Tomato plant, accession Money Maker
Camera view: vertical (180 deg); turntable rotation: 330 degrees
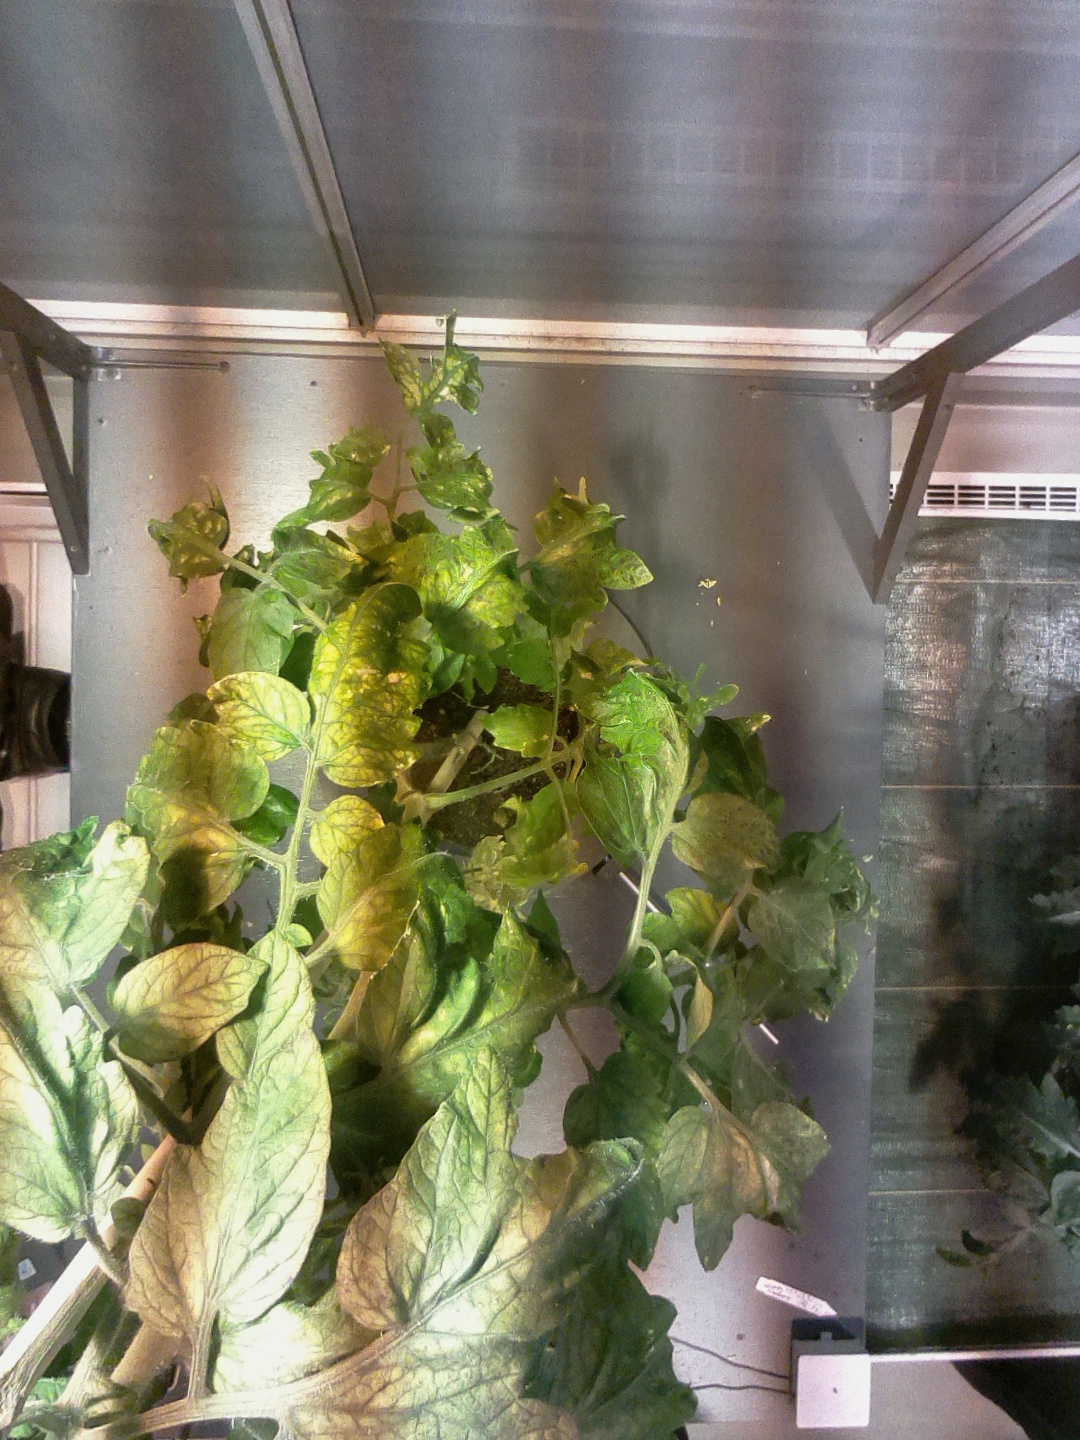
BBCH growth stage 72: 20%-30% of final fruit size